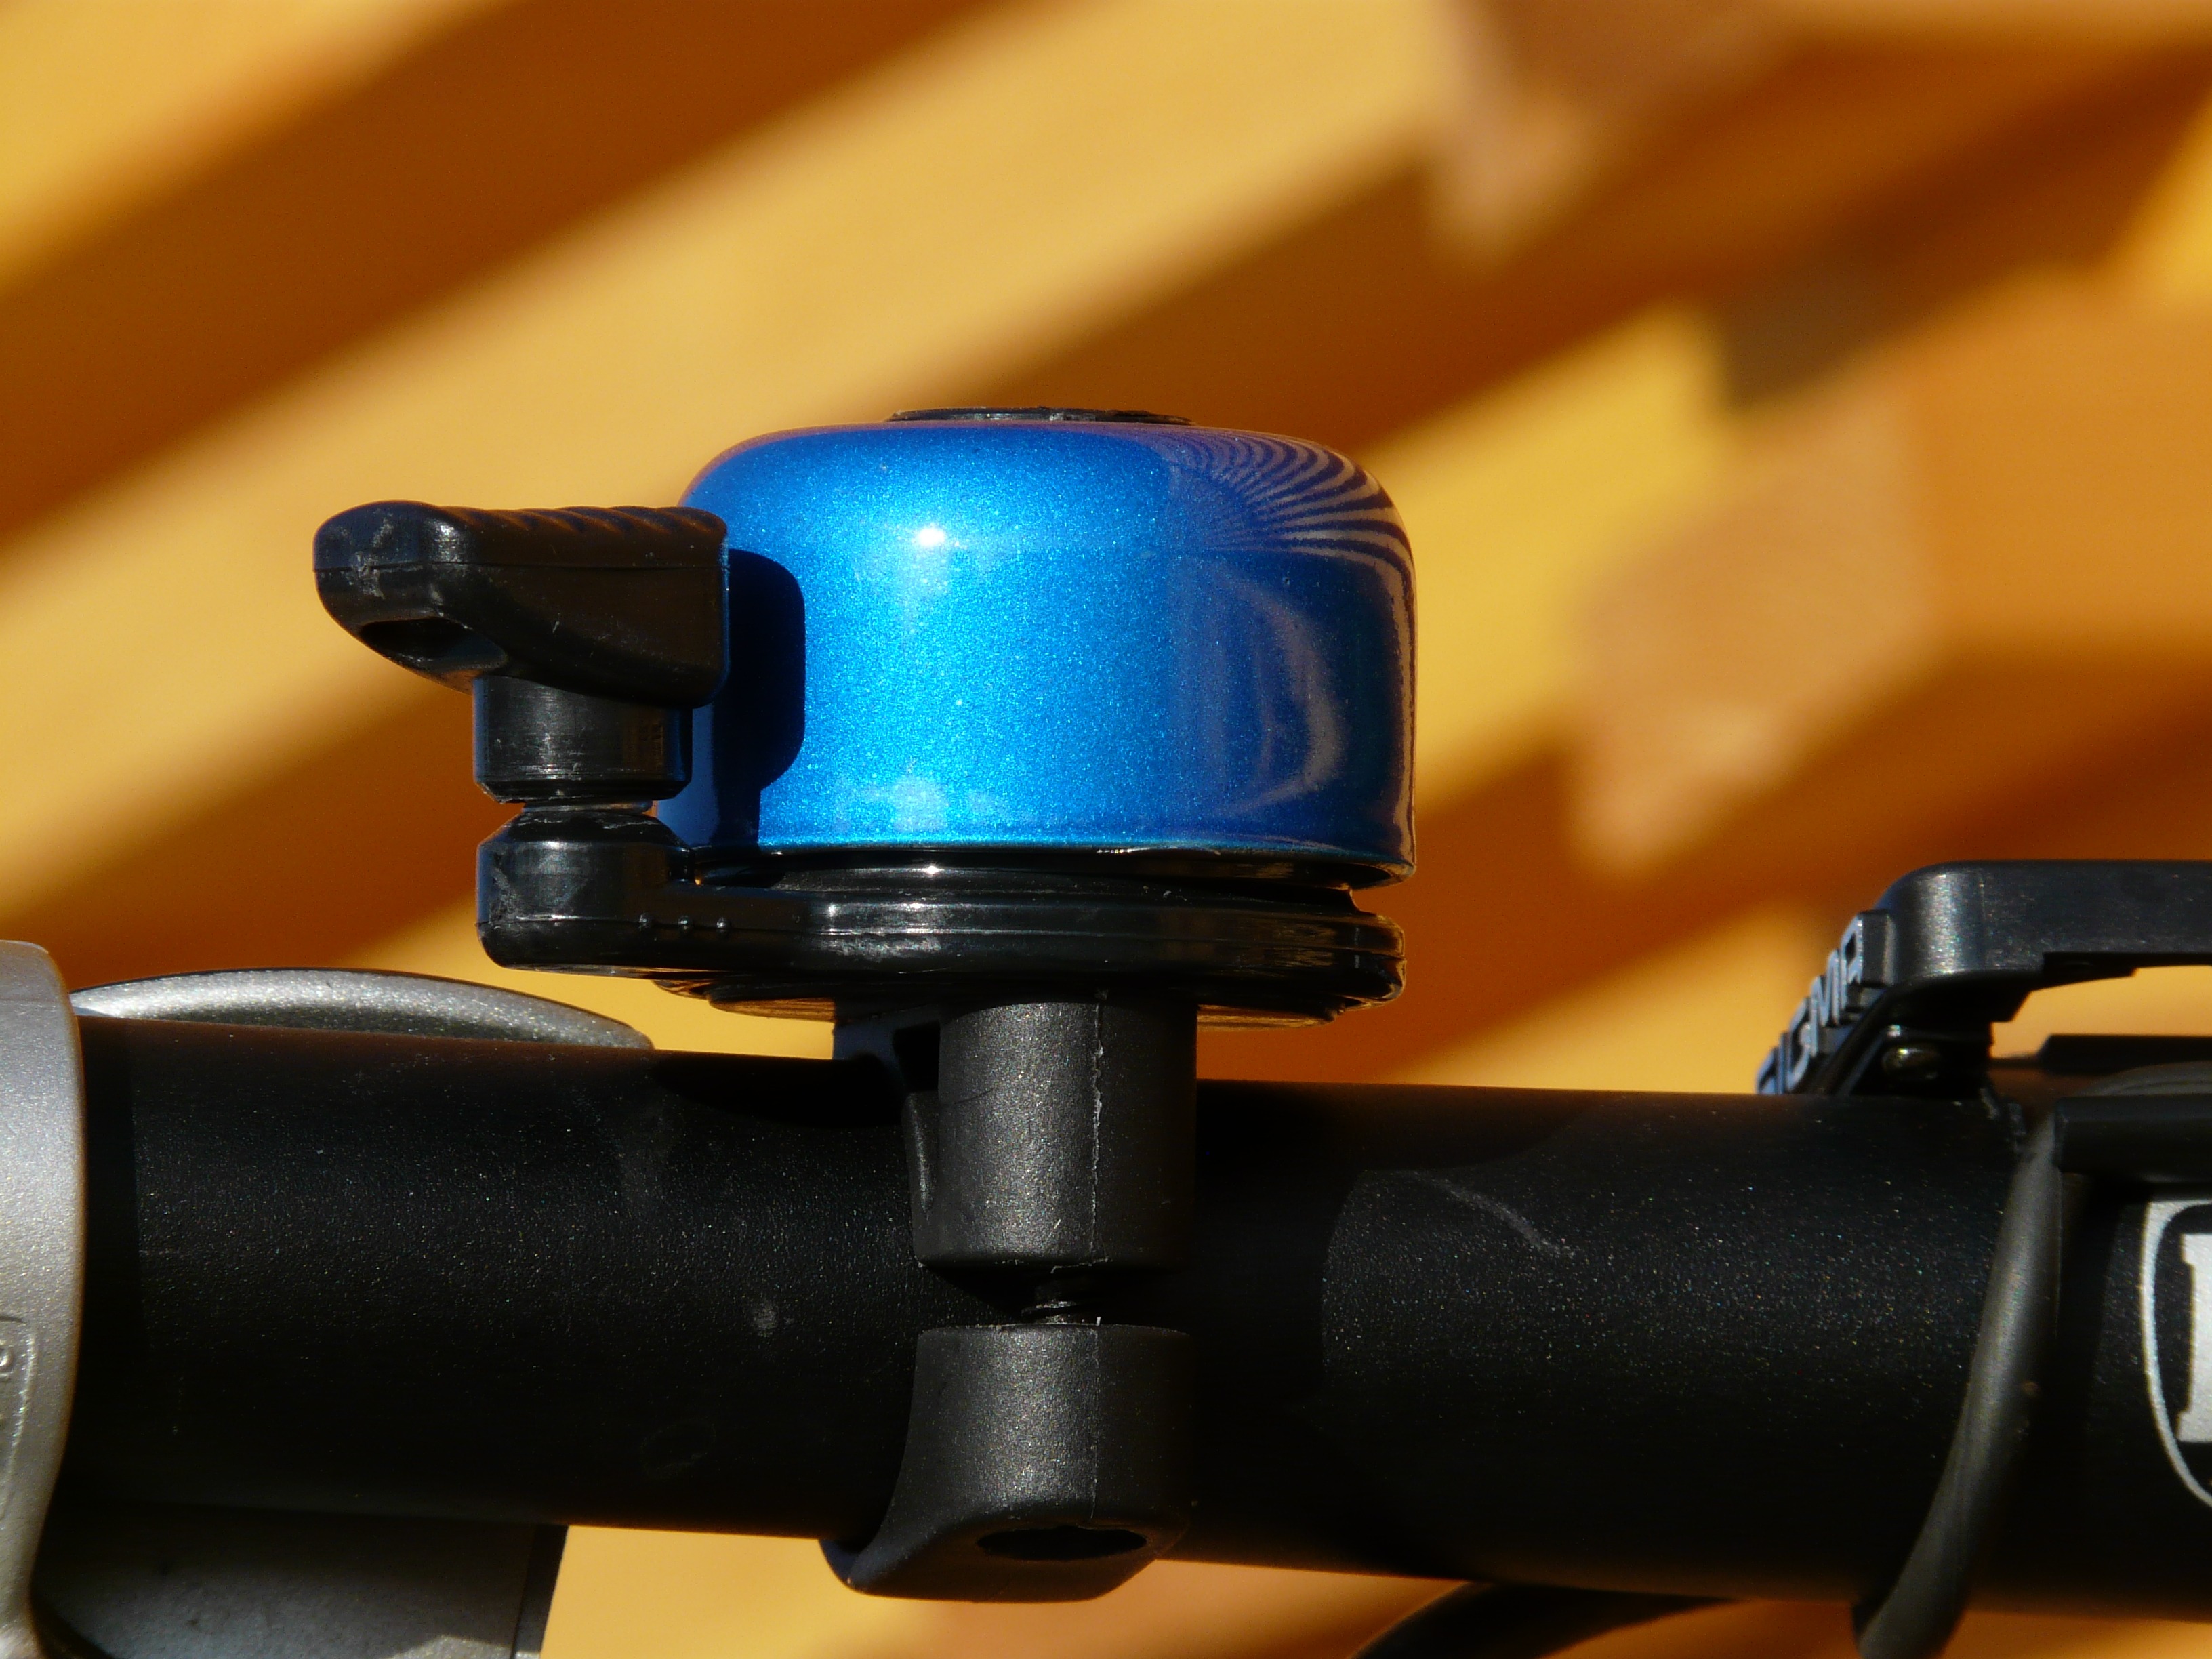
bell, blue, sound, angle, hardware, metallic, bike bell, klingelingeling, bicycle accessories, bimmeln, camera accessory